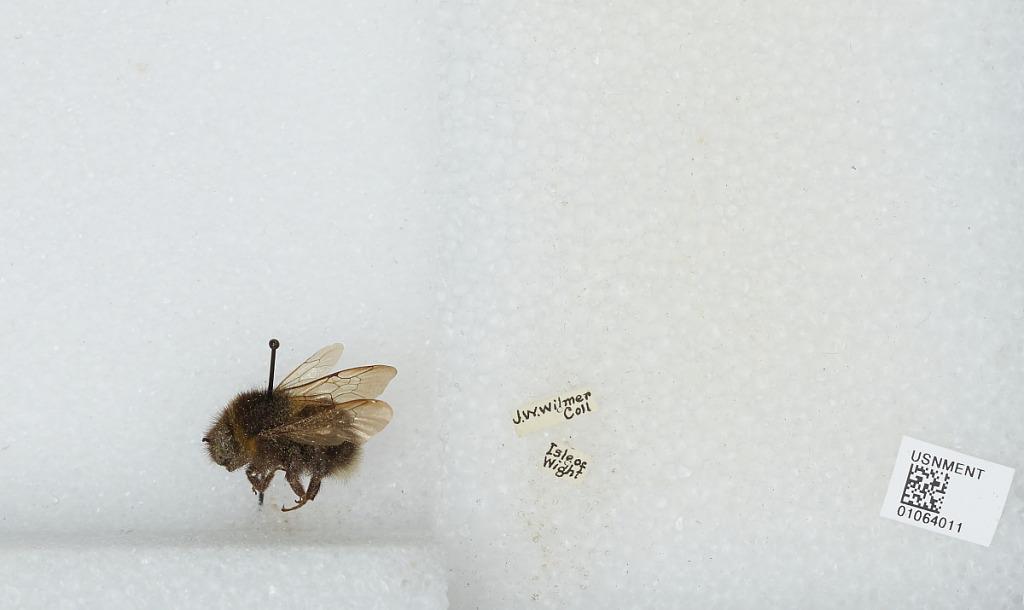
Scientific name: Bombus sp.
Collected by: J. Wilmer
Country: United Kingdom
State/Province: England
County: Isle of Wight
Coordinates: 50.67, -1.27